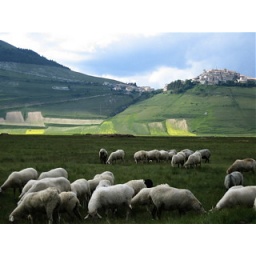
Little village on a hill in a valley surrounded by mountains -- and SHEEP!